Luciano Alfieri

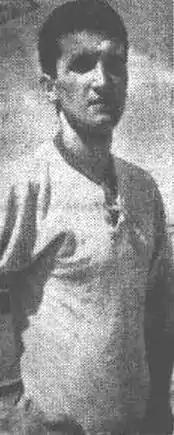

Luciano Alfieri (30 March 1936 – 2 February 2024) was an Italian footballer who played as a goalkeeper. He competed in the men's tournament at the 1960 Summer Olympics. Alfieri died on 2 February 2024, at the age of 87.